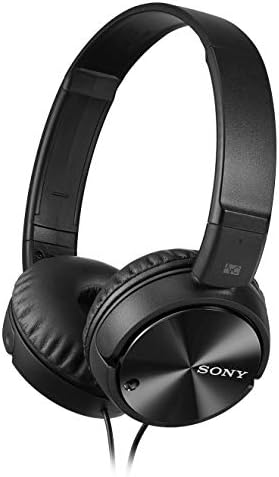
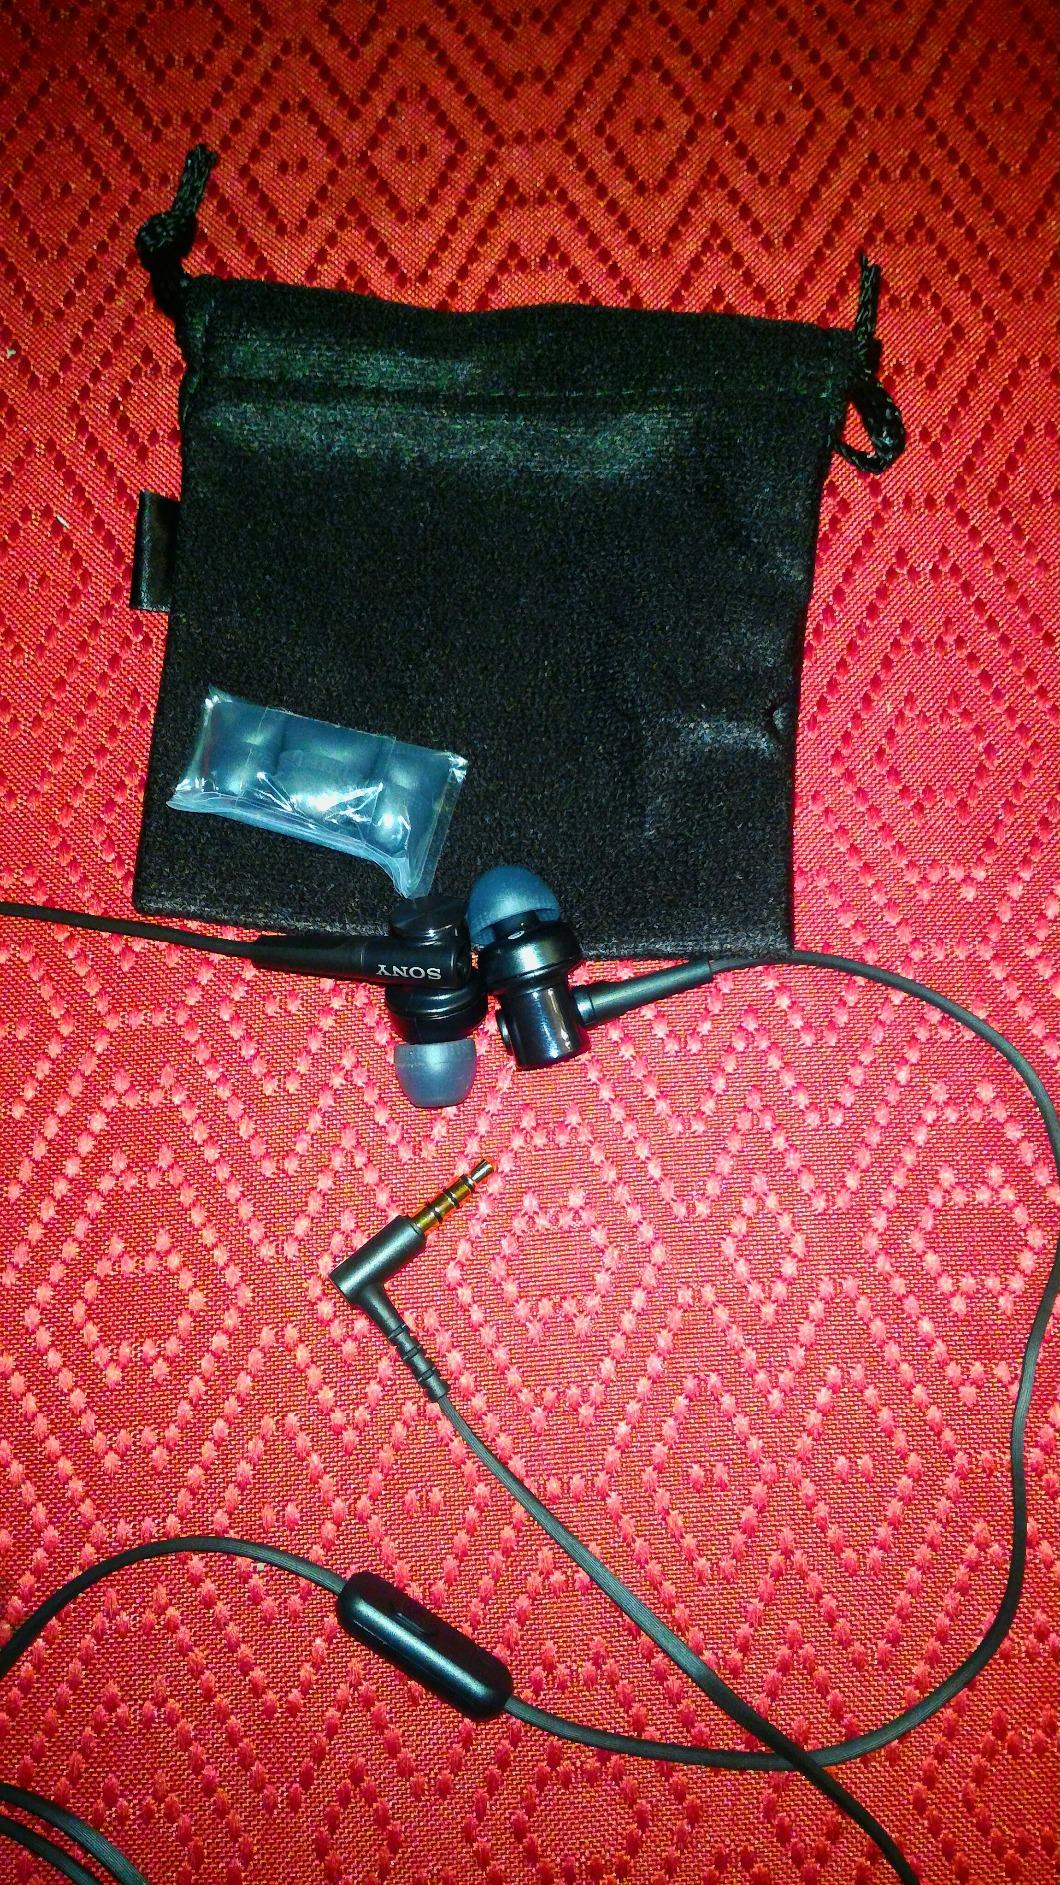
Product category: headphones
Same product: no